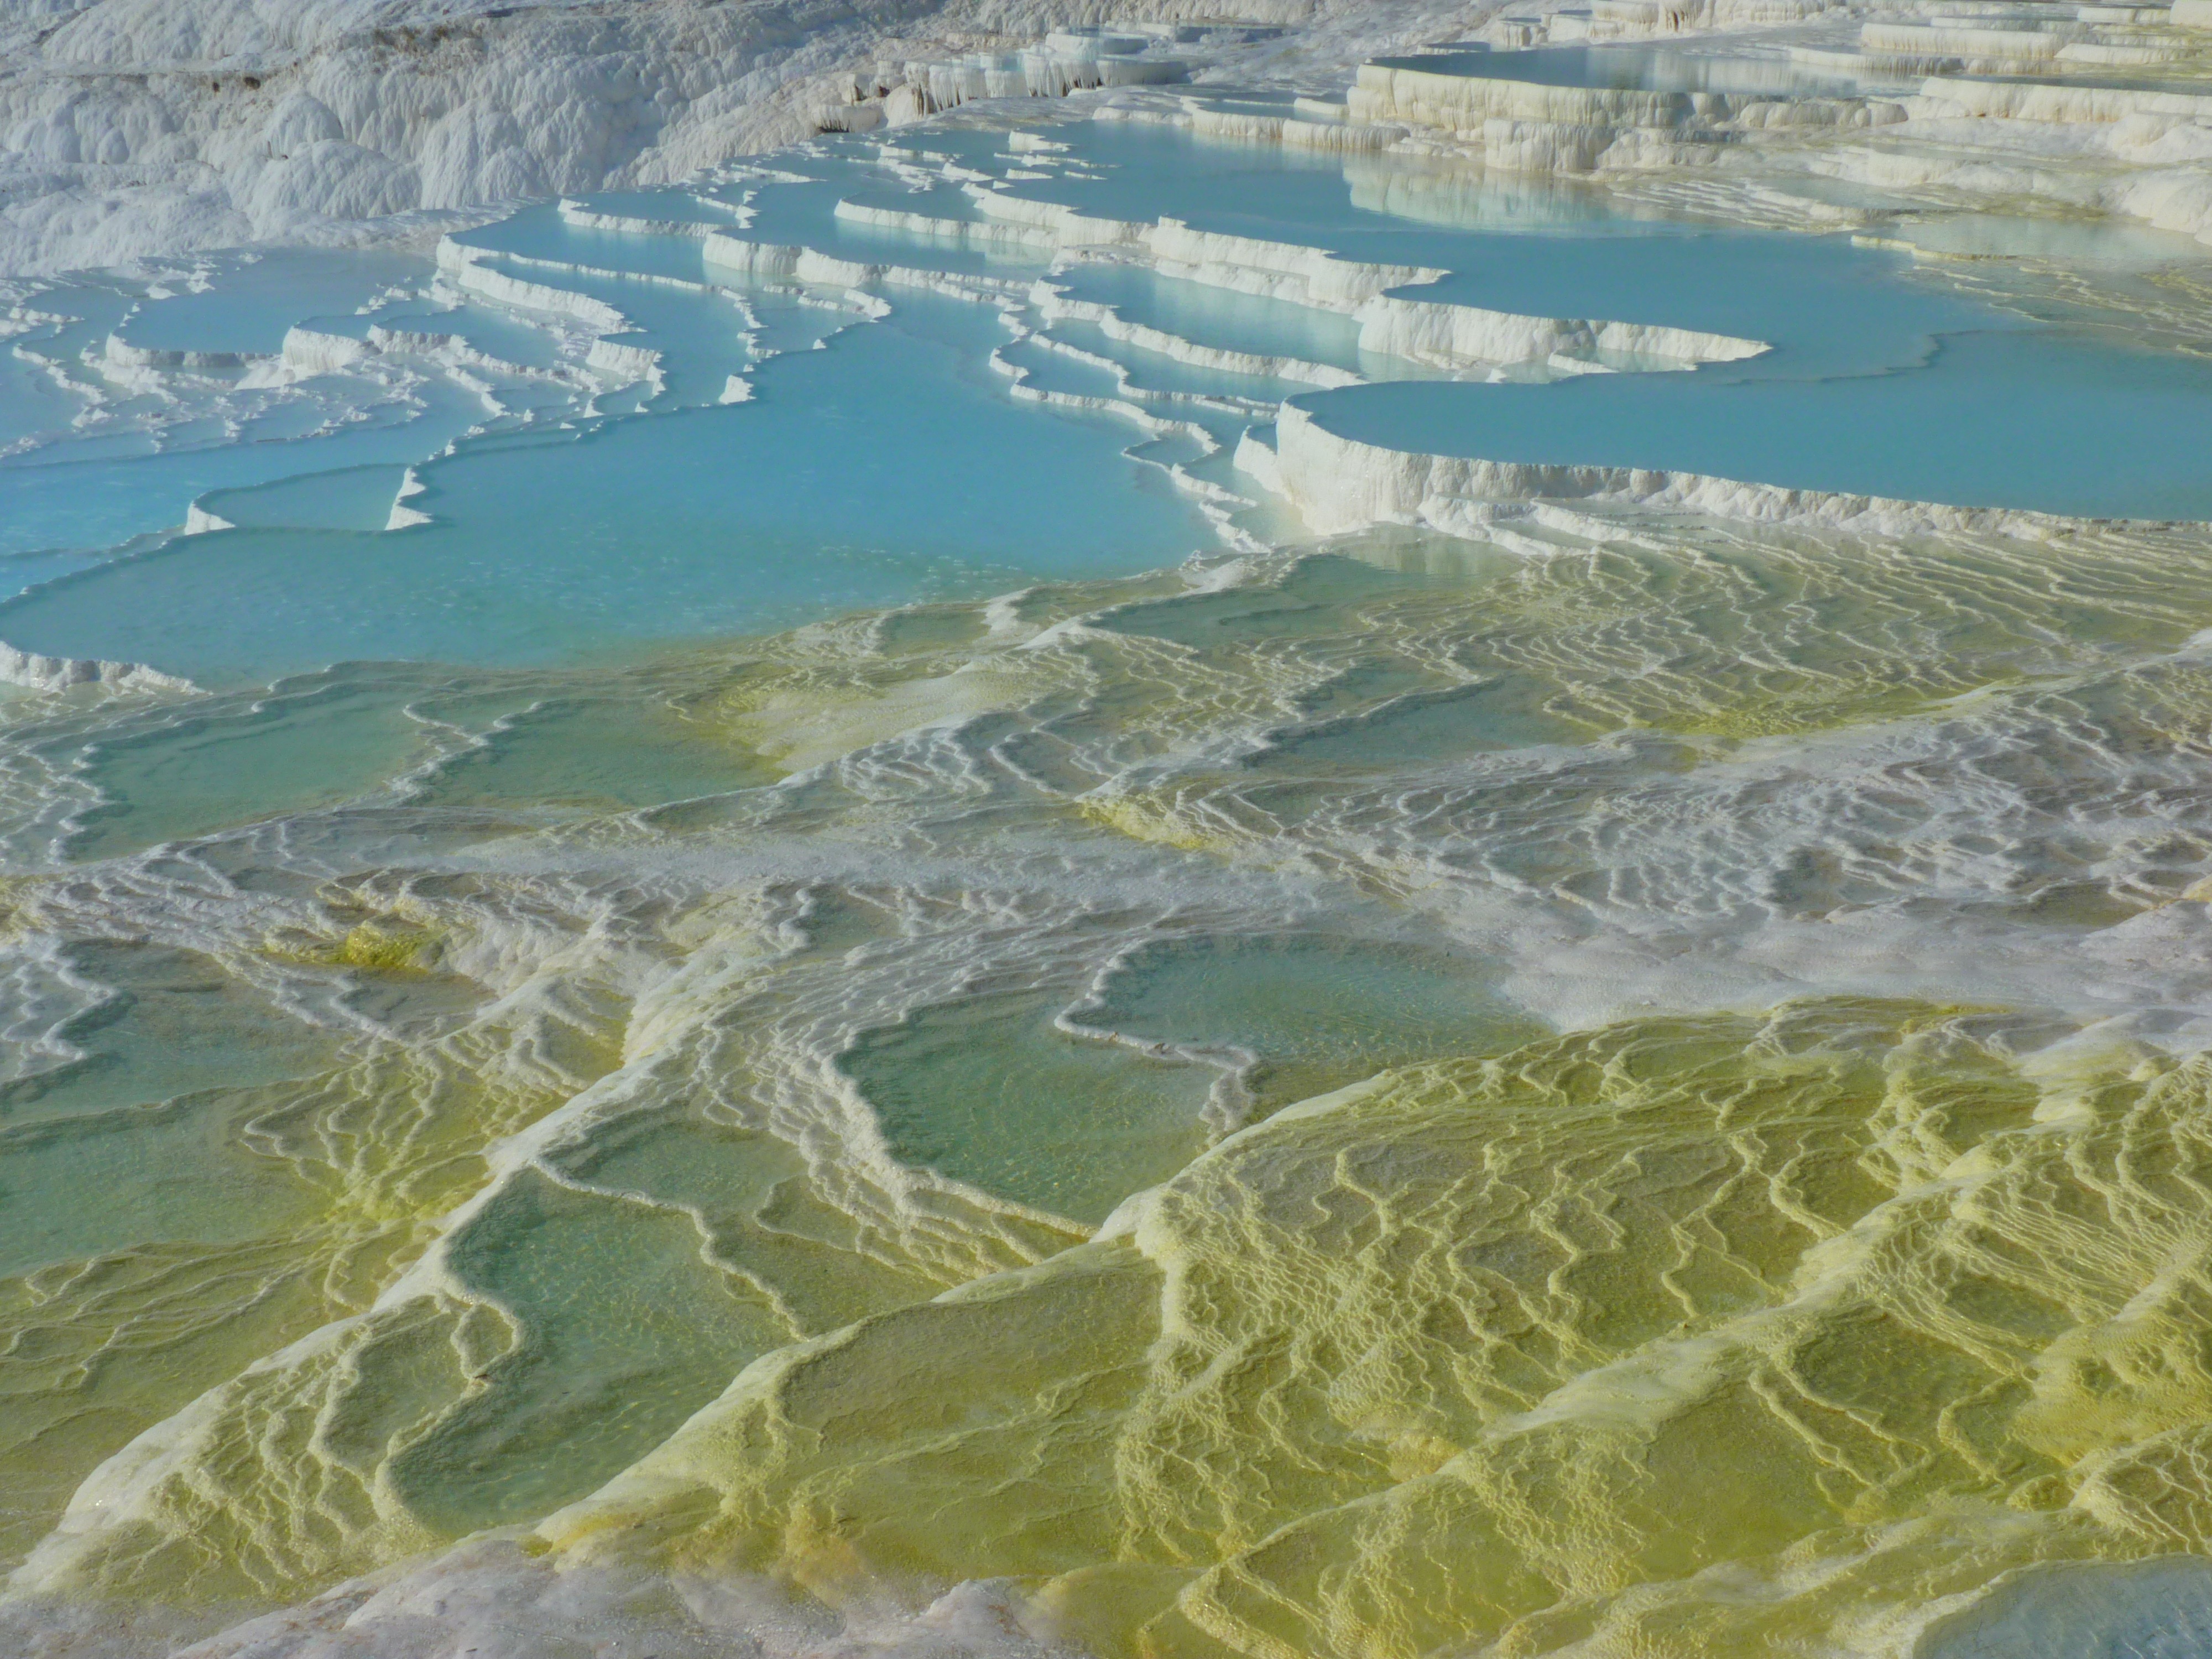
landscape, sea, coast, water, lake, lagoon, bay, reservoir, terrain, turkey, calcium, limestone, unesco, estuary, cape, mineral, landform, pamukkale, aerial photography, thermal springs, geographical feature, lime sinter terrace